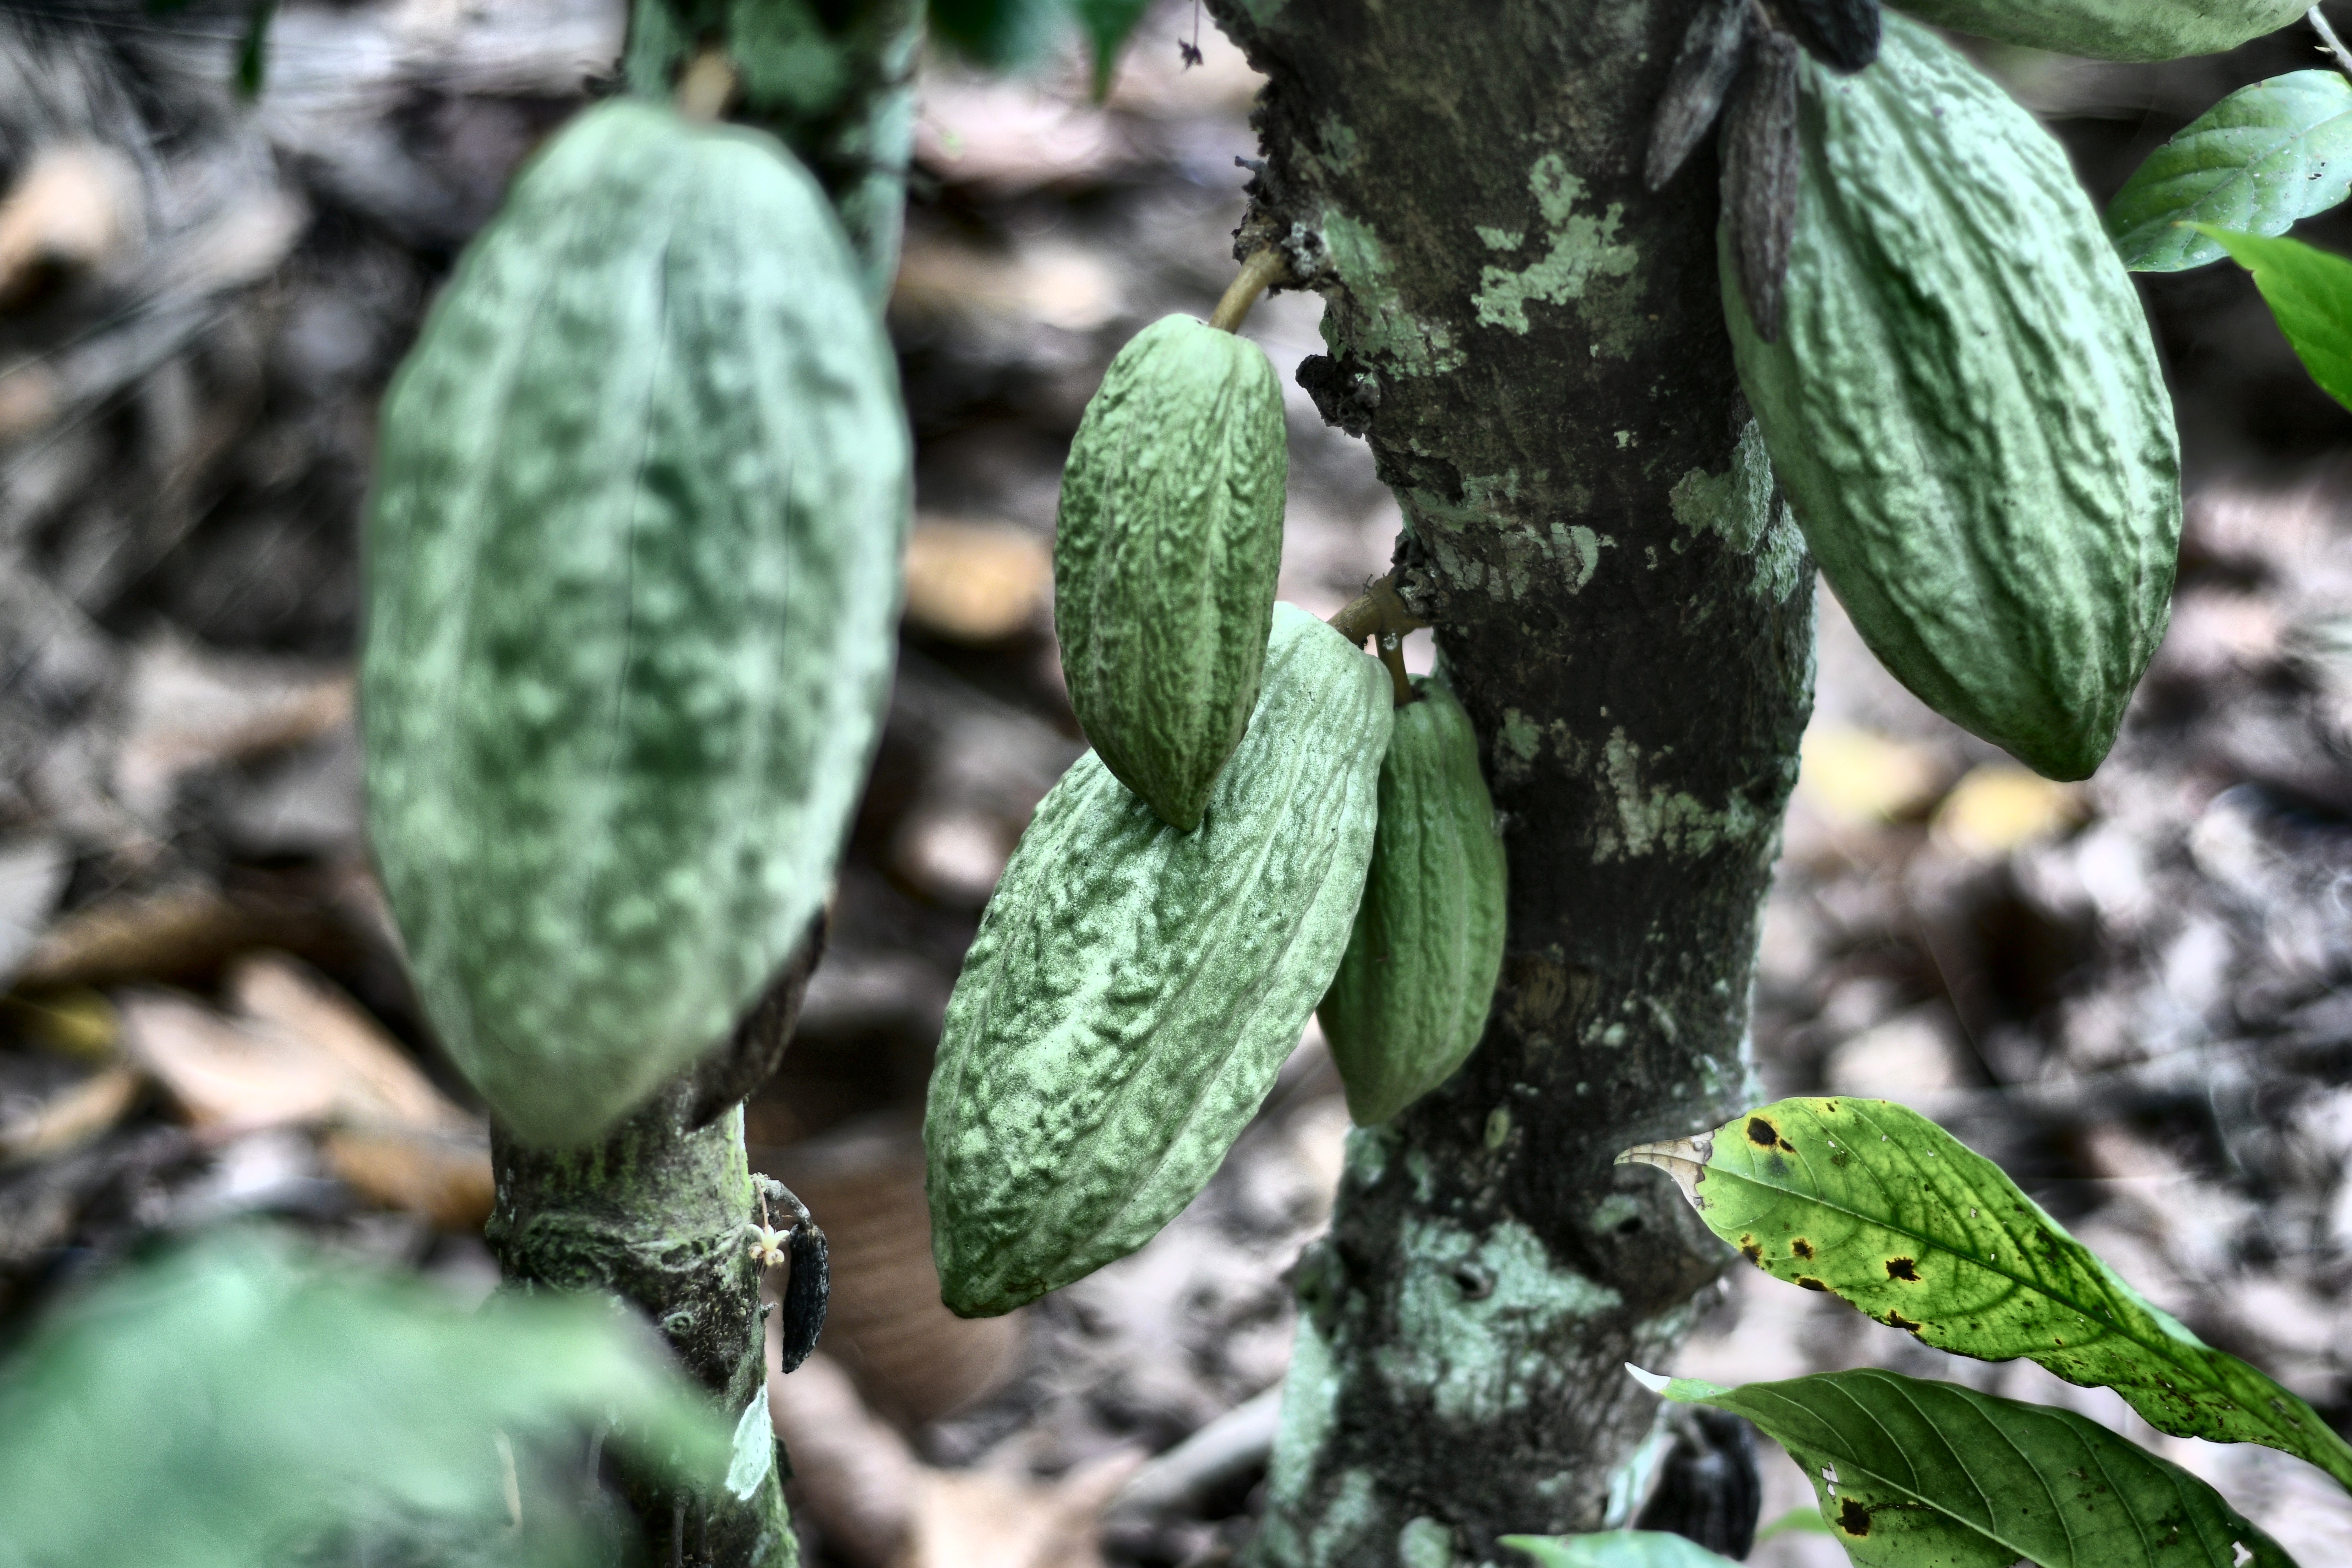
Maturity: unmature
Variety: Guiana